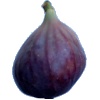
Label: fig